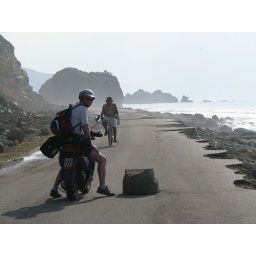
Random rock in the road